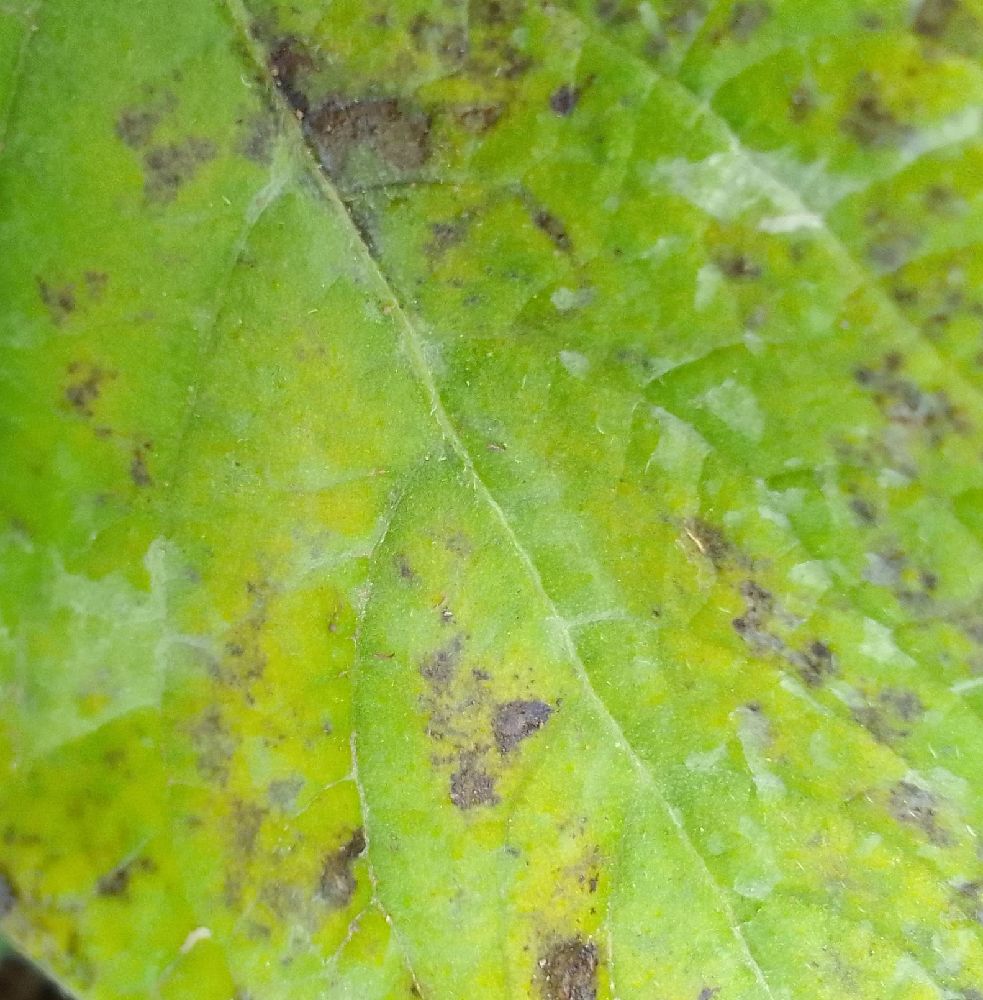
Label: Late blight